Bailey Hunt

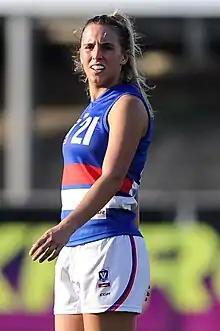
Hunt in June 2018

Bailey Hunt (born 20 September 1996) is an Australian rules footballer playing for the Western Bulldogs in the AFL Women's competition. Hunt was drafted by the Western Bulldogs with their eighth selection and sixtieth overall in the 2016 AFL Women's draft. She made her debut in the thirty-two point win against at VU Whitten Oval in the opening round of the 2017 season. She received an AFL Women's Rising Star nomination for her debut match, in which she recorded nine disposals and three tackles. She played every match in her debut season to finish with seven games. It was revealed that Hunt had signed a contract extension with the club on 16 June 2021, after playing 4 games for the club that season.